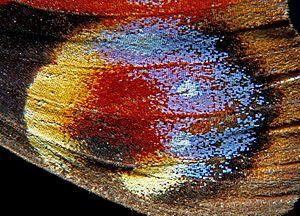
Le Paon-du-jour est une espèce de lépidoptères de la famille des Nymphalidae, de la sous-famille des Nymphalinae et de la tribu des Nymphalini.